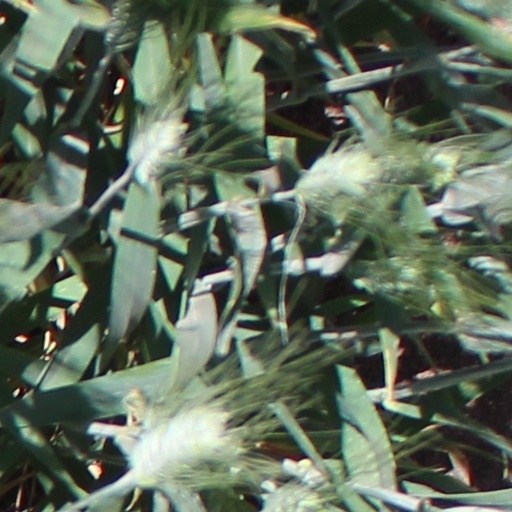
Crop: wheat